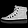
Label: Ankle boot